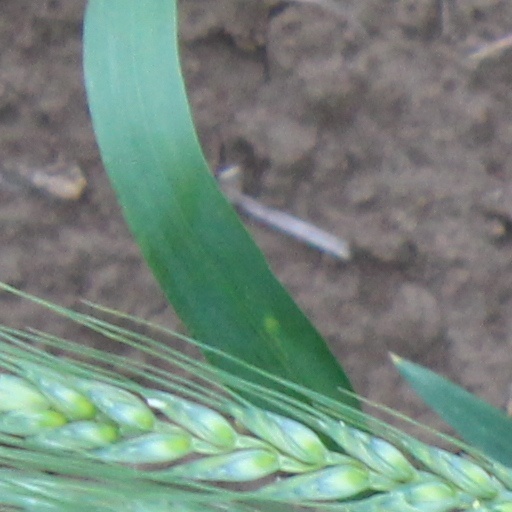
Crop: wheat